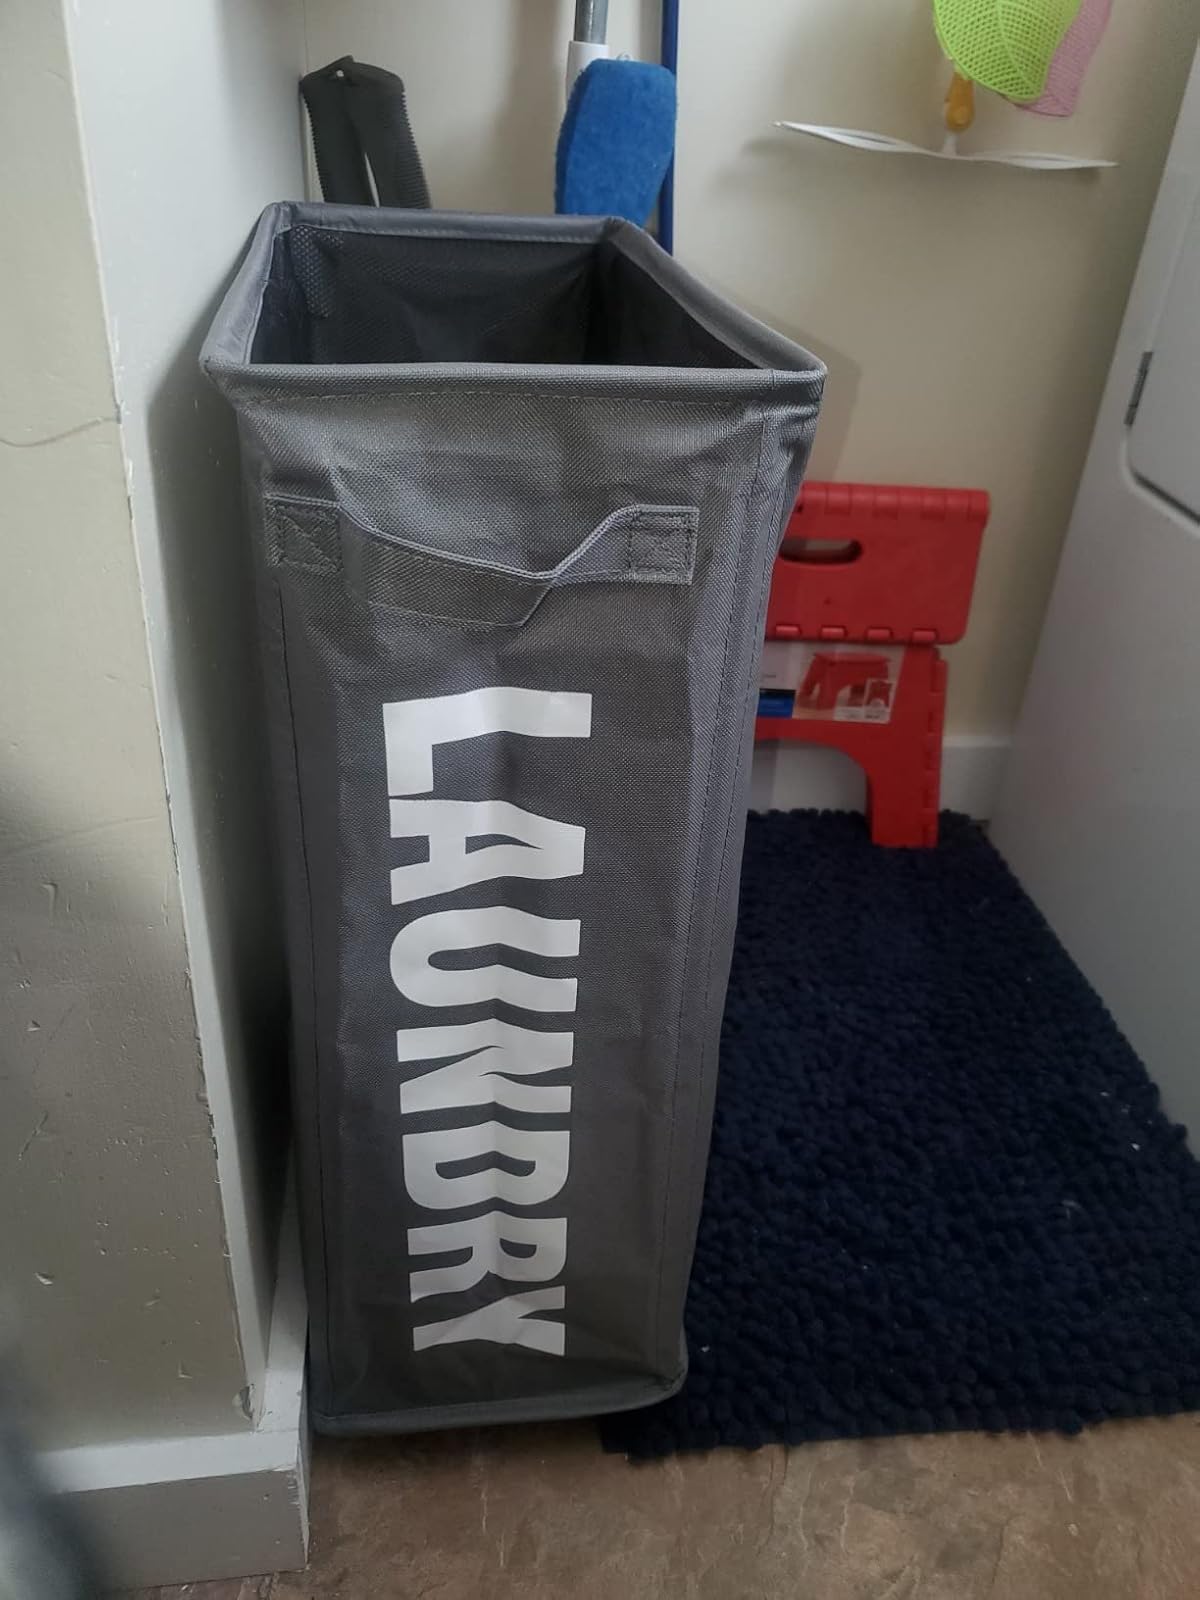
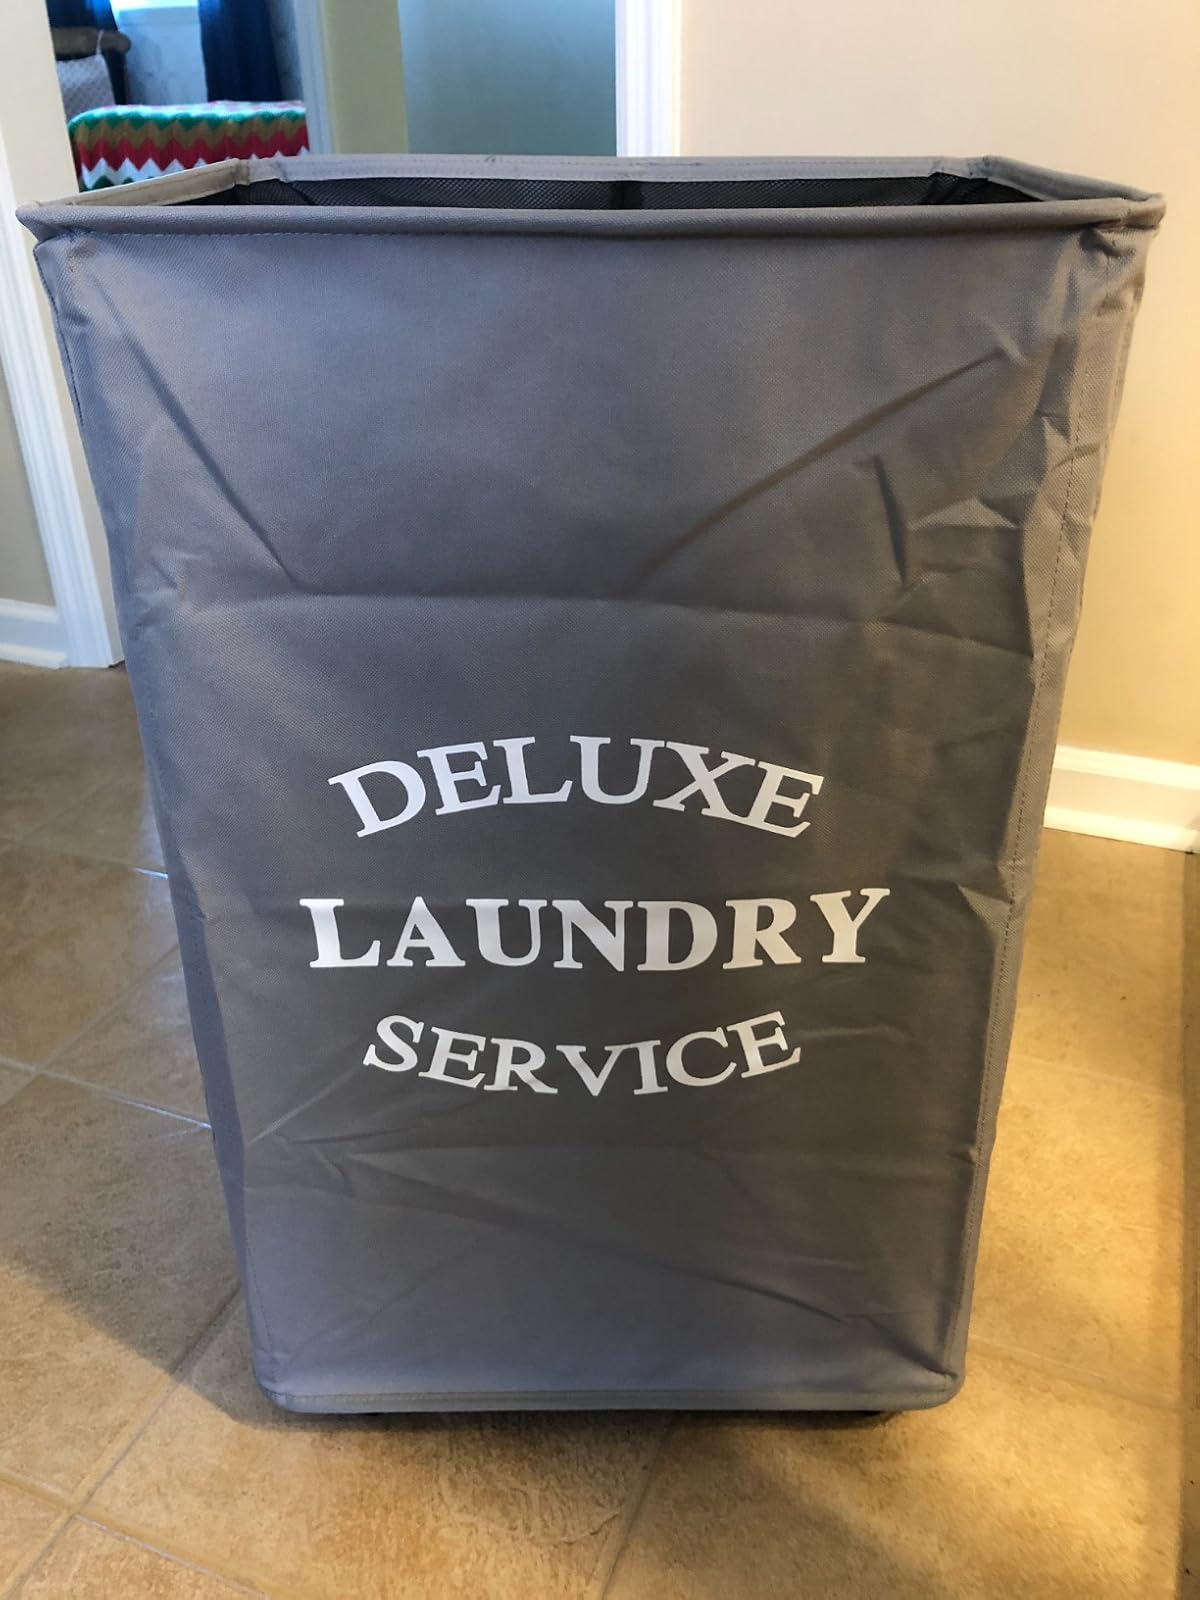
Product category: items_hamper
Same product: no